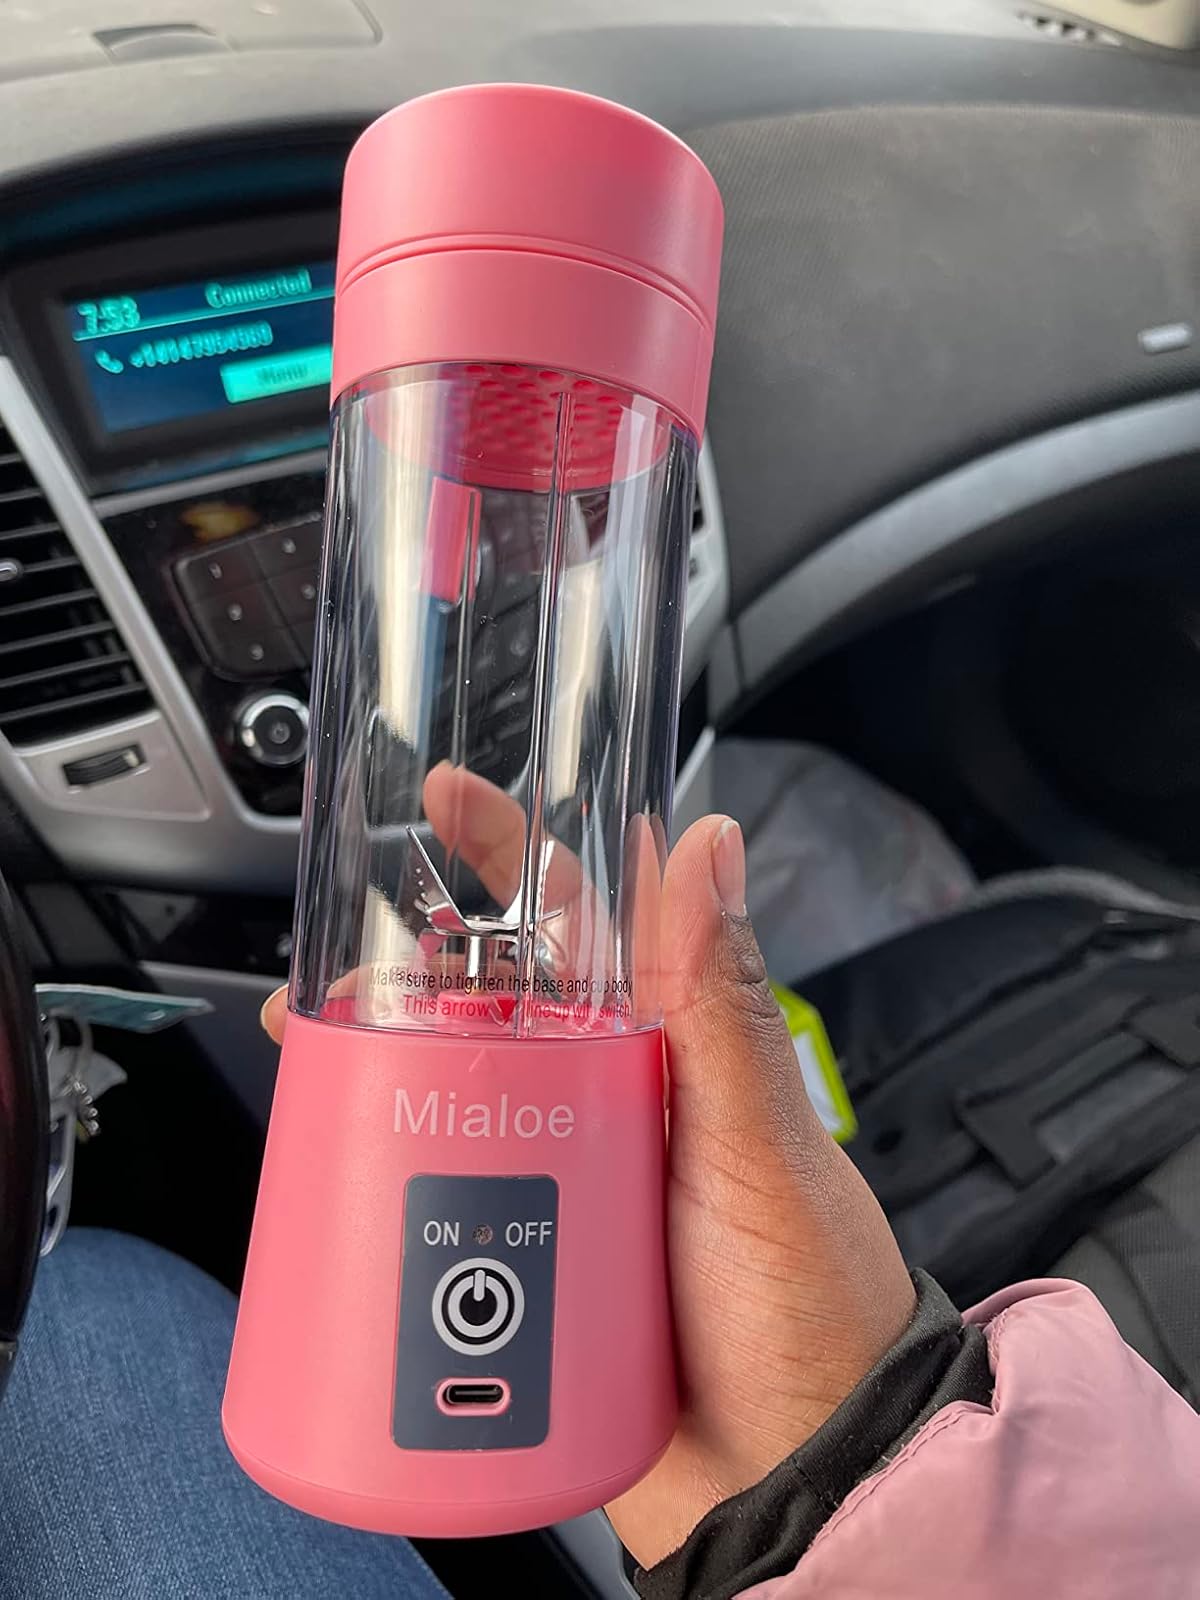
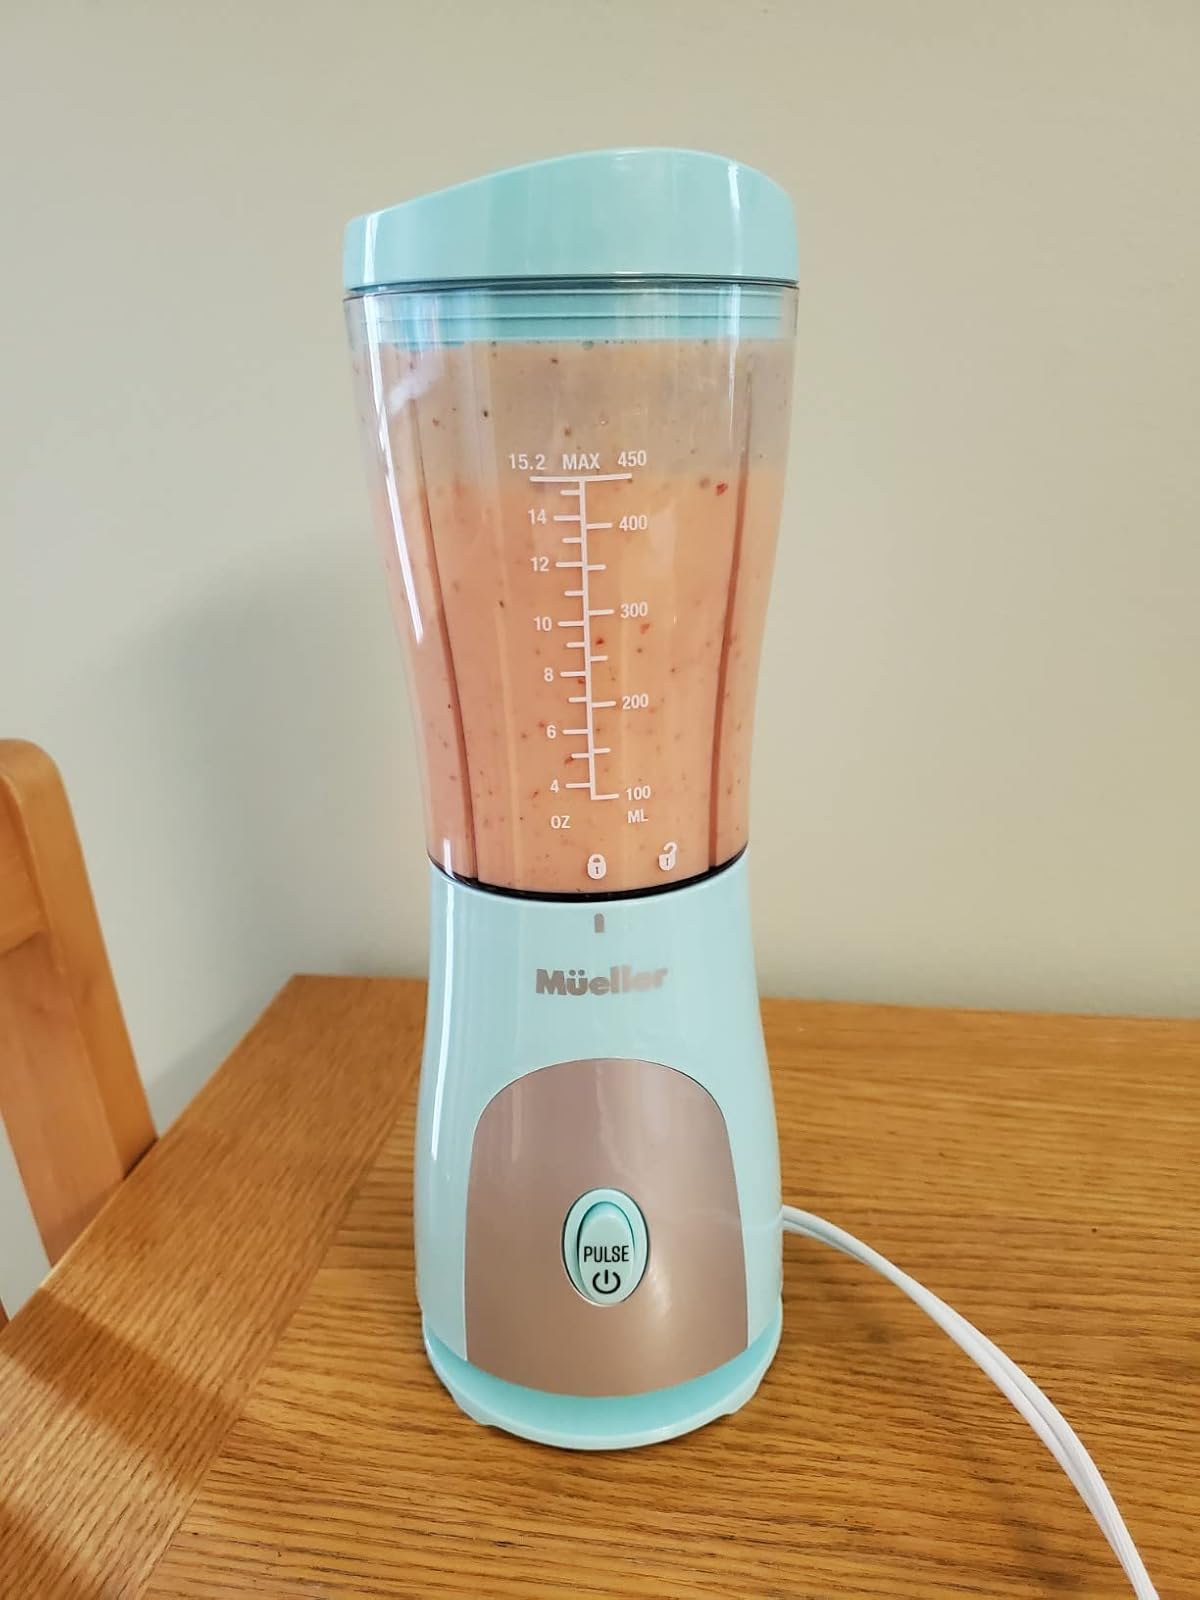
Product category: items_blender
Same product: no